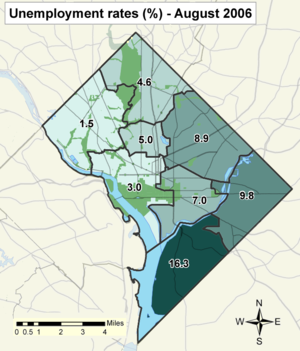
Washington, dans le district de Columbia, souvent appelée Washington, D.C., The District, ou simplement D.C., est une ville indépendante des États-Unis dont elle est la capitale. Selon les dernières estimations, elle compte 702 455 habitants intra-muros sur une superficie de 177 km² ; son aire urbaine en compte environ 6,2 millions, la sixième des États-Unis.